Underground Railroad

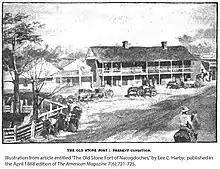
"The Old Stone Fort of Nacogdoches", by Lee C. Harby, "The American Magazine", April 1888 edition

The majority of freedom seekers that escaped from slavery did not have help from an abolitionist. Although there are stories of black and white abolitionists helping freedom seekers escape from slavery, many escapes were unaided.